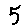
Label: 5